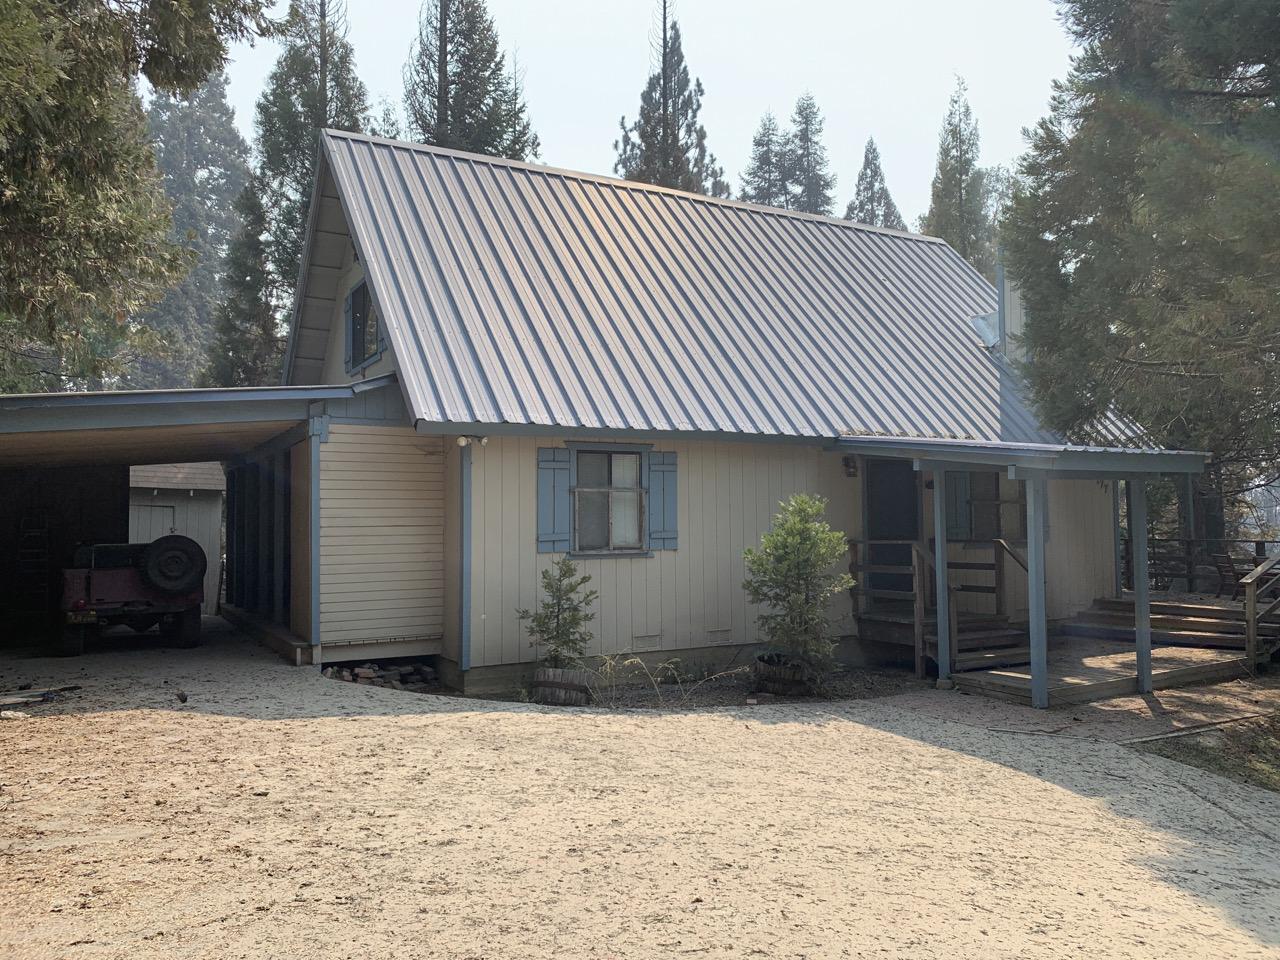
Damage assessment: no_damage